Forever 21

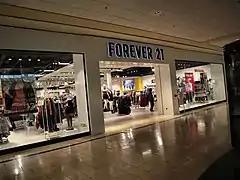
Forever 21 in Lehigh Valley Mall in Whitehall Township, Pennsylvania, October 2020

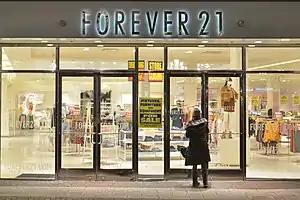
Forever 21 at Denver Pavilions in Denver during liquidation in November 2019

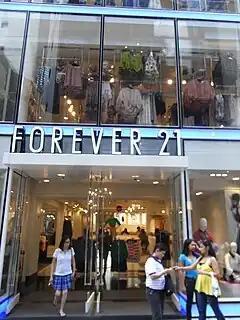
Forever 21 in Hong Kong, August 2012

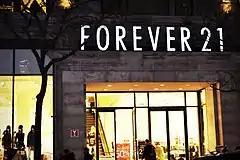
Forever 21 in Montreal, March 2014

Originally known as Fashion 21, the store was founded in Los Angeles on April 16, 1984, by Do Won Chang and Jin Sook Chang, married immigrants from South Korea. The original store was located at 5637 N. Figueroa Street in the Highland Park district of Los Angeles. Funded with $11,000 in savings, designs similar to those seen in South Korea were sold to and targeted at the Los Angeles Korean American community. Merchandise was acquired at wholesale closeouts from manufacturers. with sales totaling $US 700,000 in the store's first year of operation. The Changs later changed the name Fashion 21 to Forever 21 and changed the business model to fast fashion, drawing from trending fashion and selling the items for low prices. Sales were high enough in the first decade that the company added new stores on an average of every six months, largely in malls.